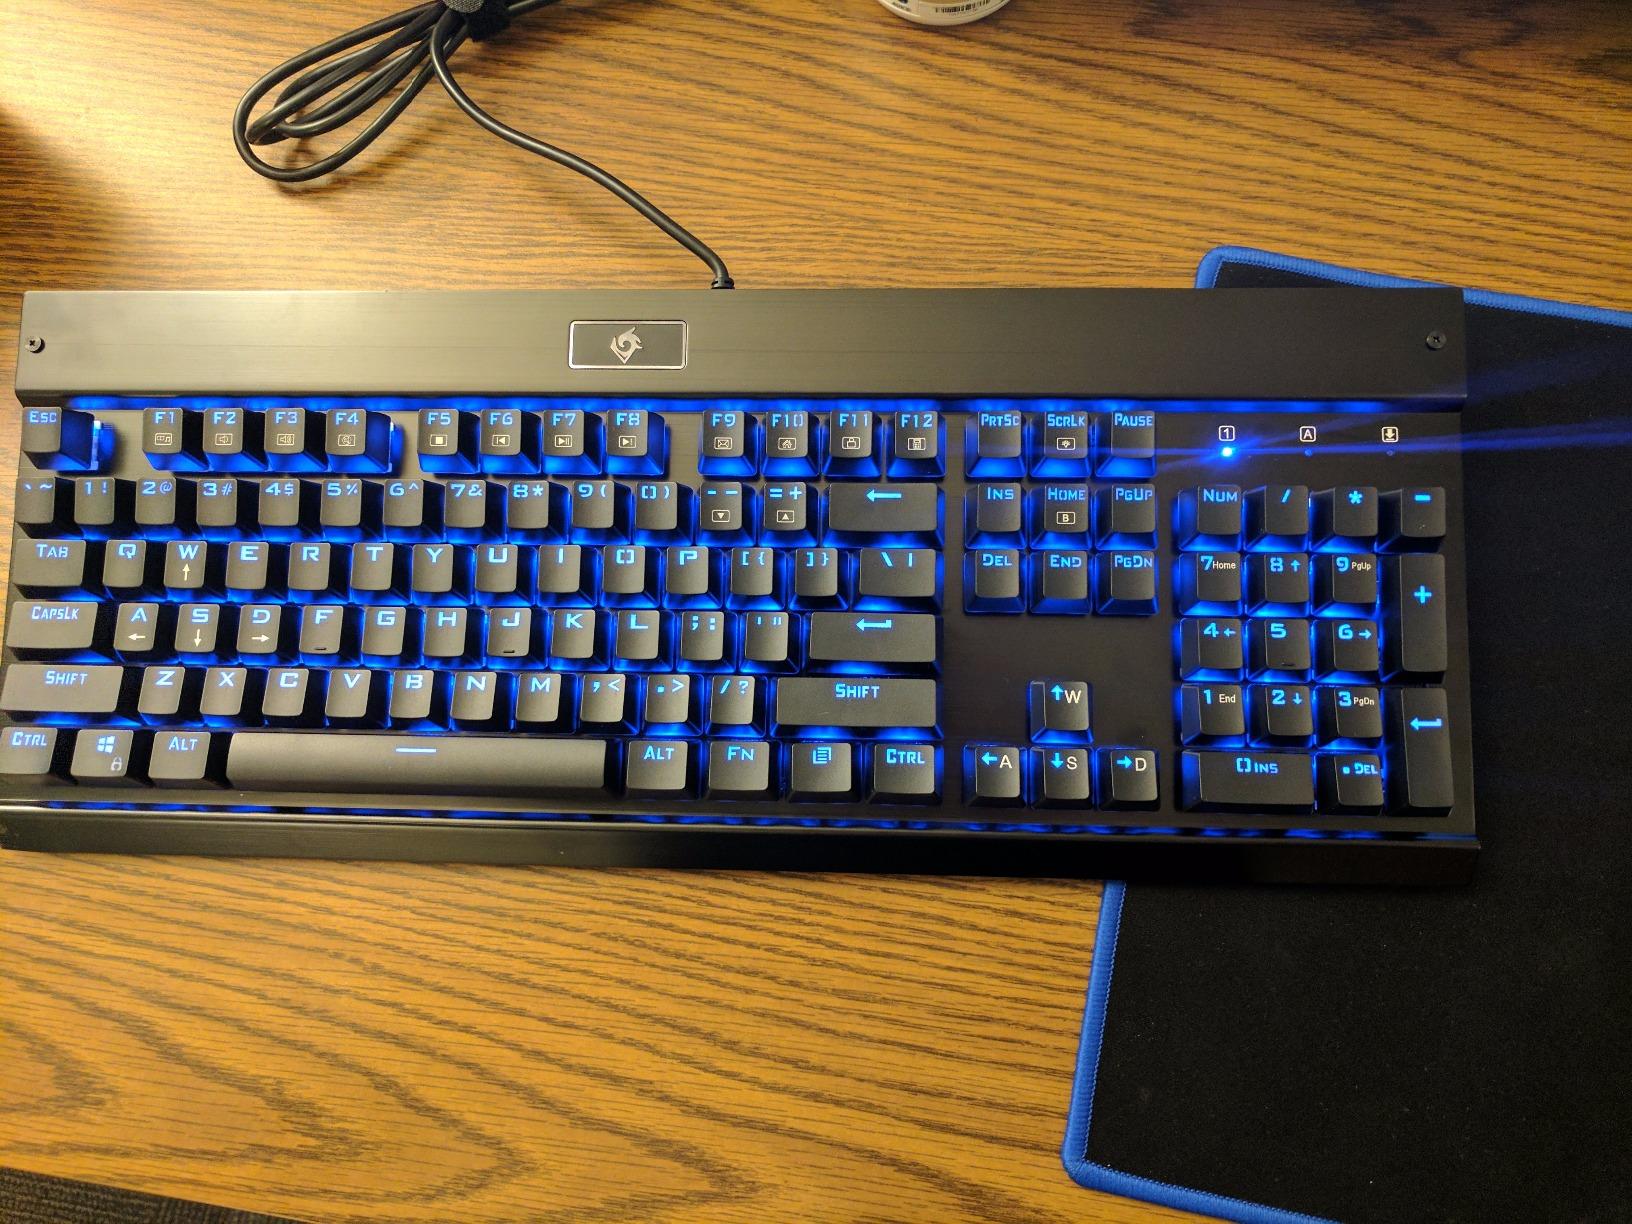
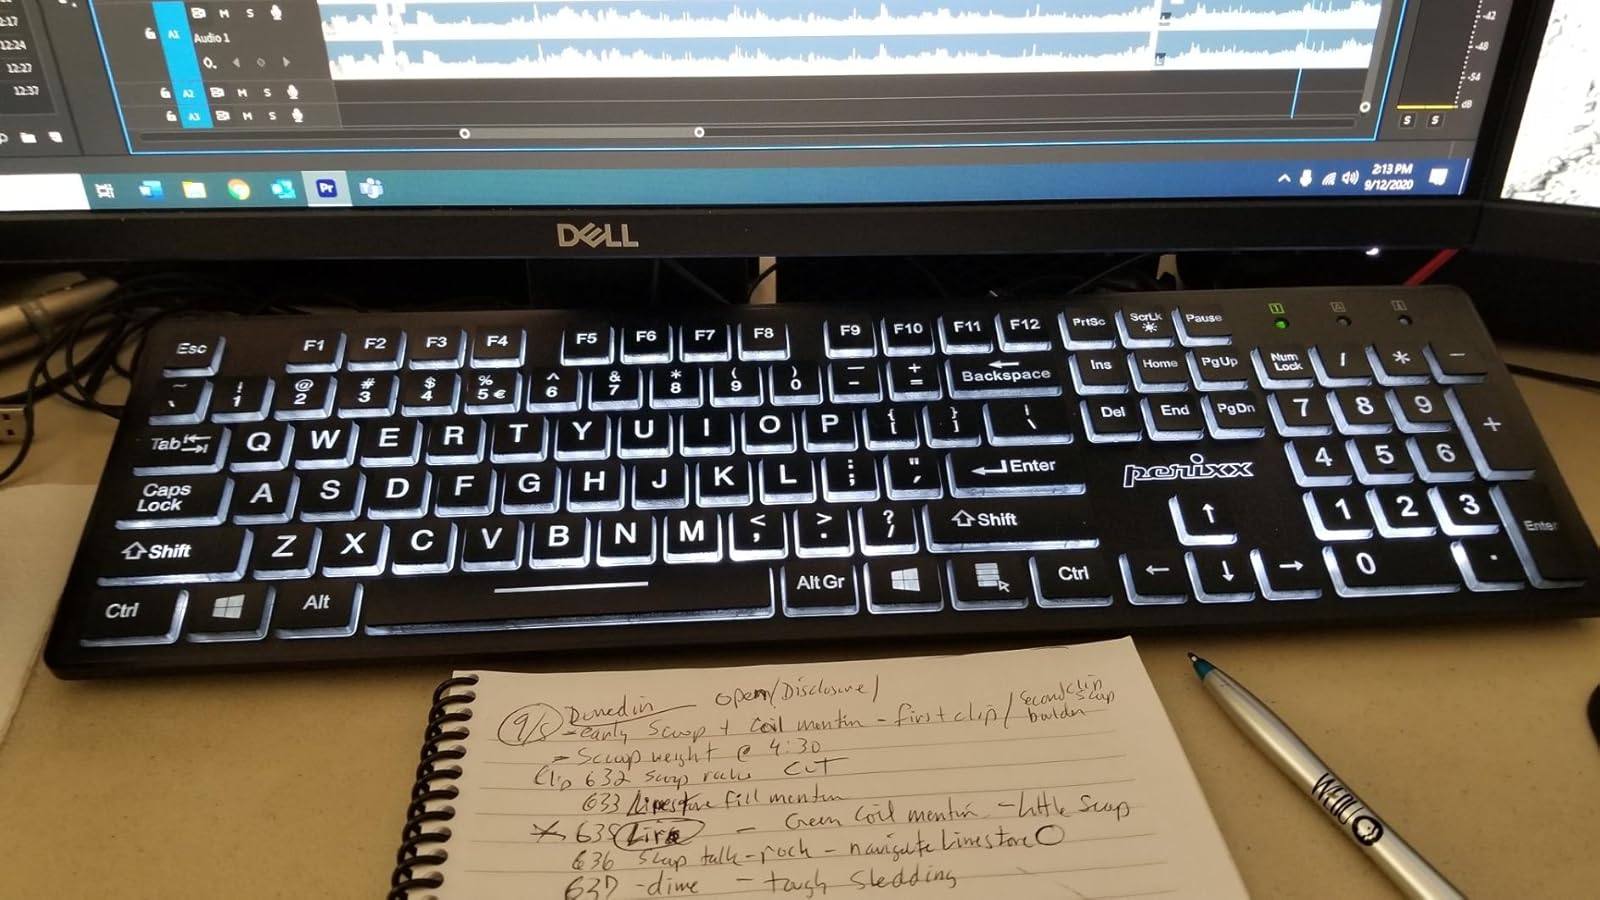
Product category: keyboard
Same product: no